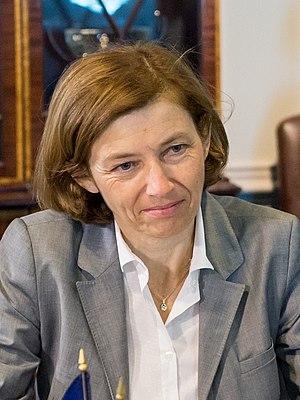
En France, le ministère des Armées est l'administration responsable de la préparation et de la mise en œuvre de la politique de défense. Elle est dirigée par le ministre, membre du gouvernement. Le chef des armées est le président de la République.